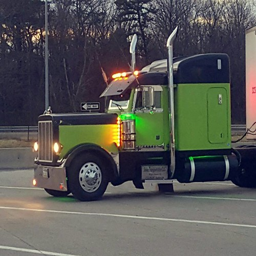
might as well go down the road in style !